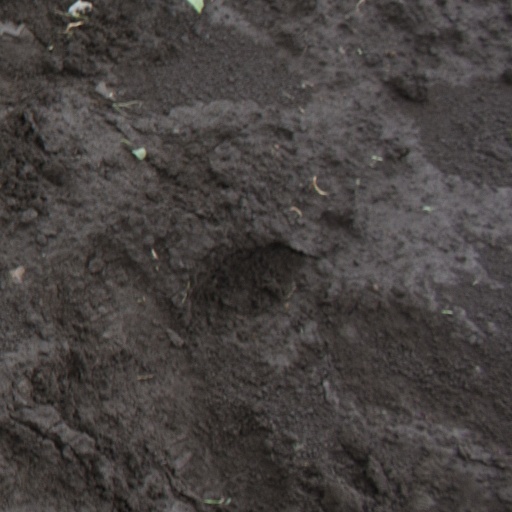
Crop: soybean